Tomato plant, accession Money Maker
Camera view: horizontal (90 deg, fisheye); turntable rotation: 300 degrees
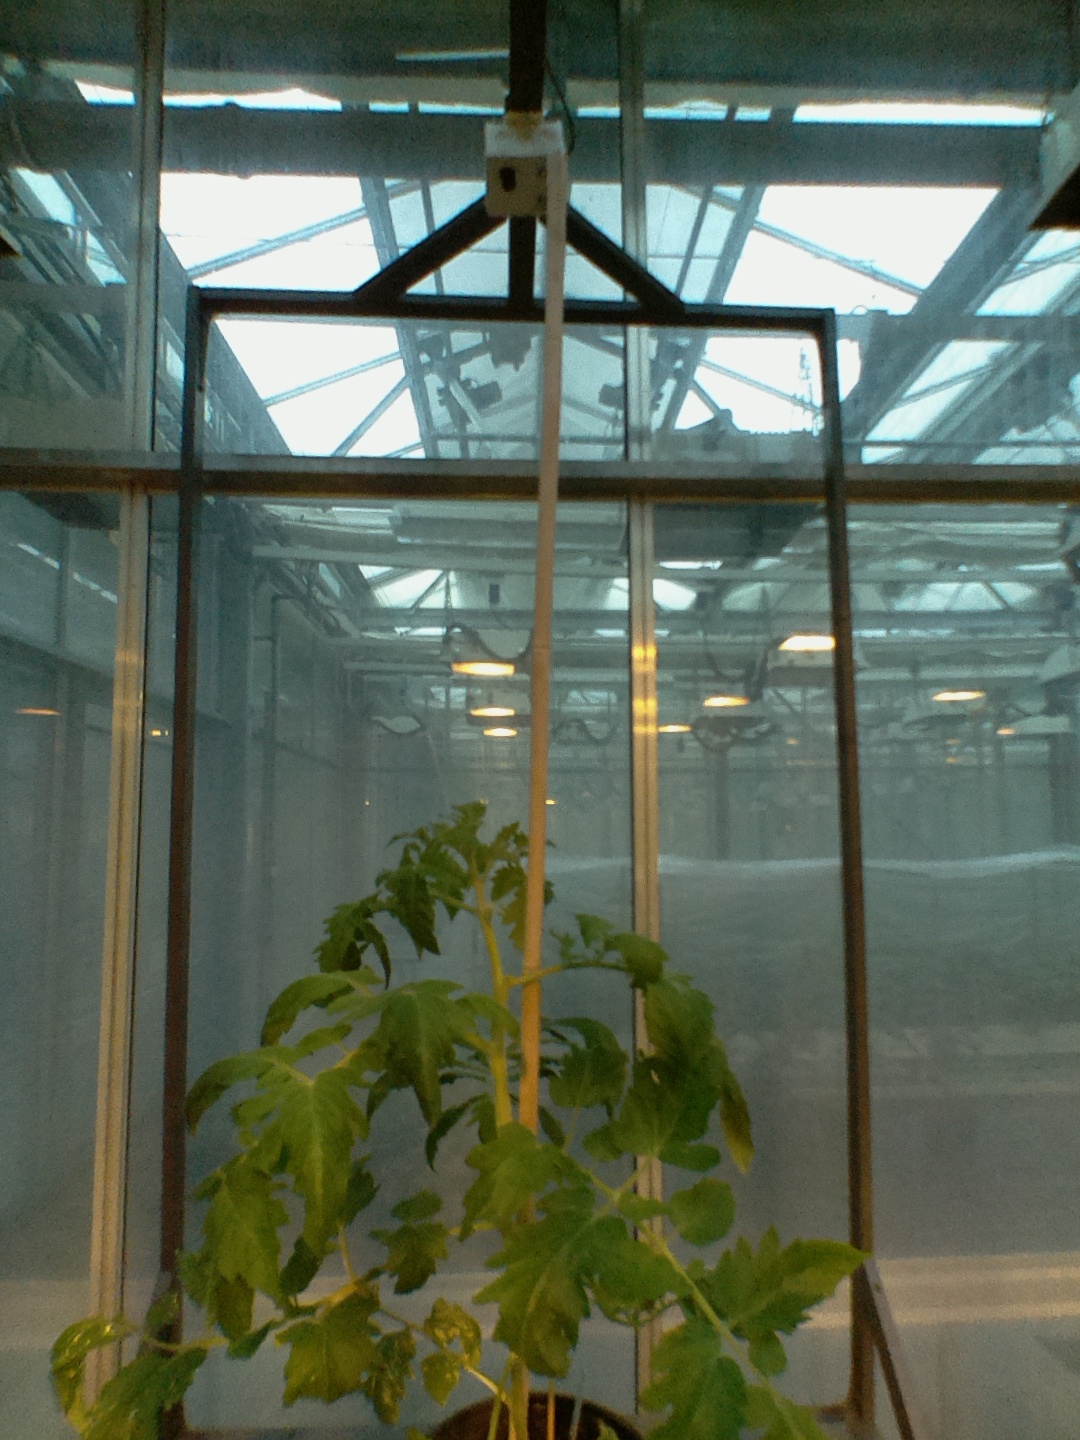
BBCH growth stage 52: 2 inflorescences visible